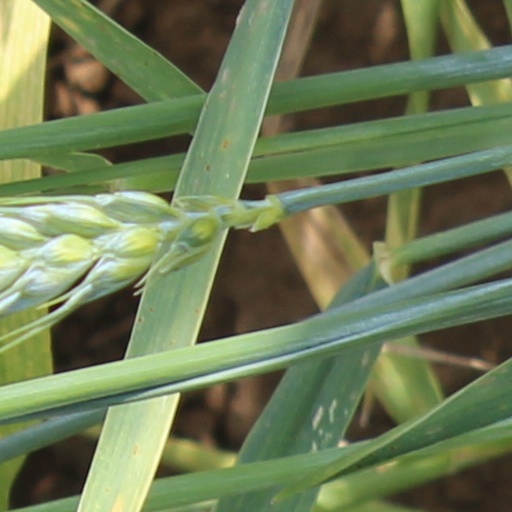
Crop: wheat